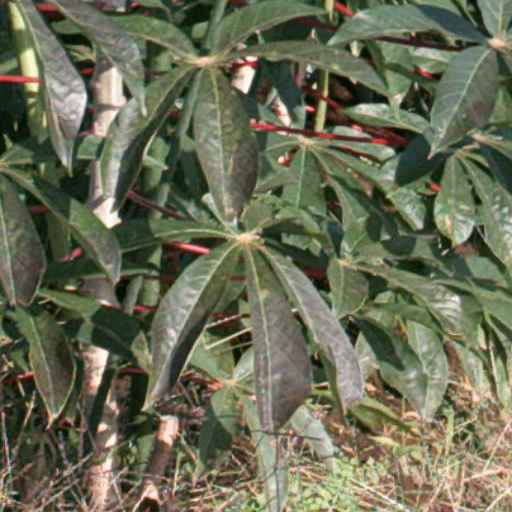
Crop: cassava